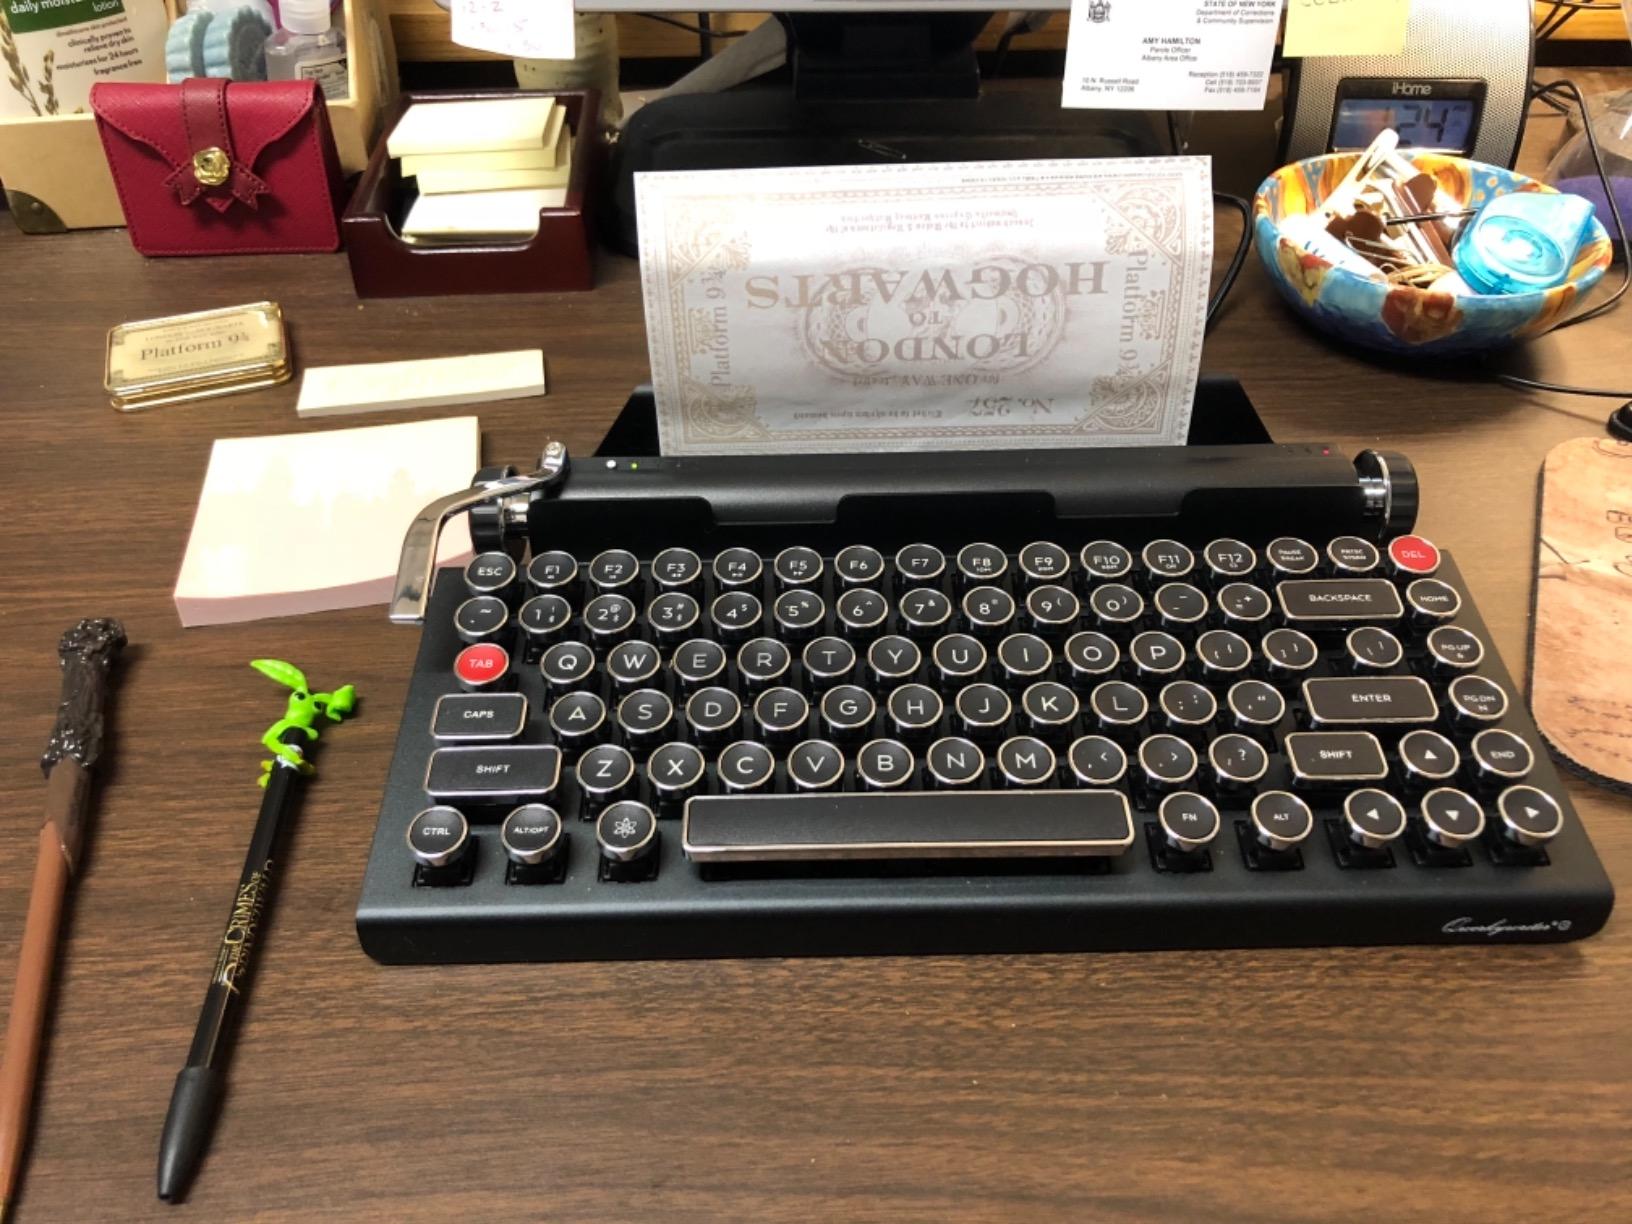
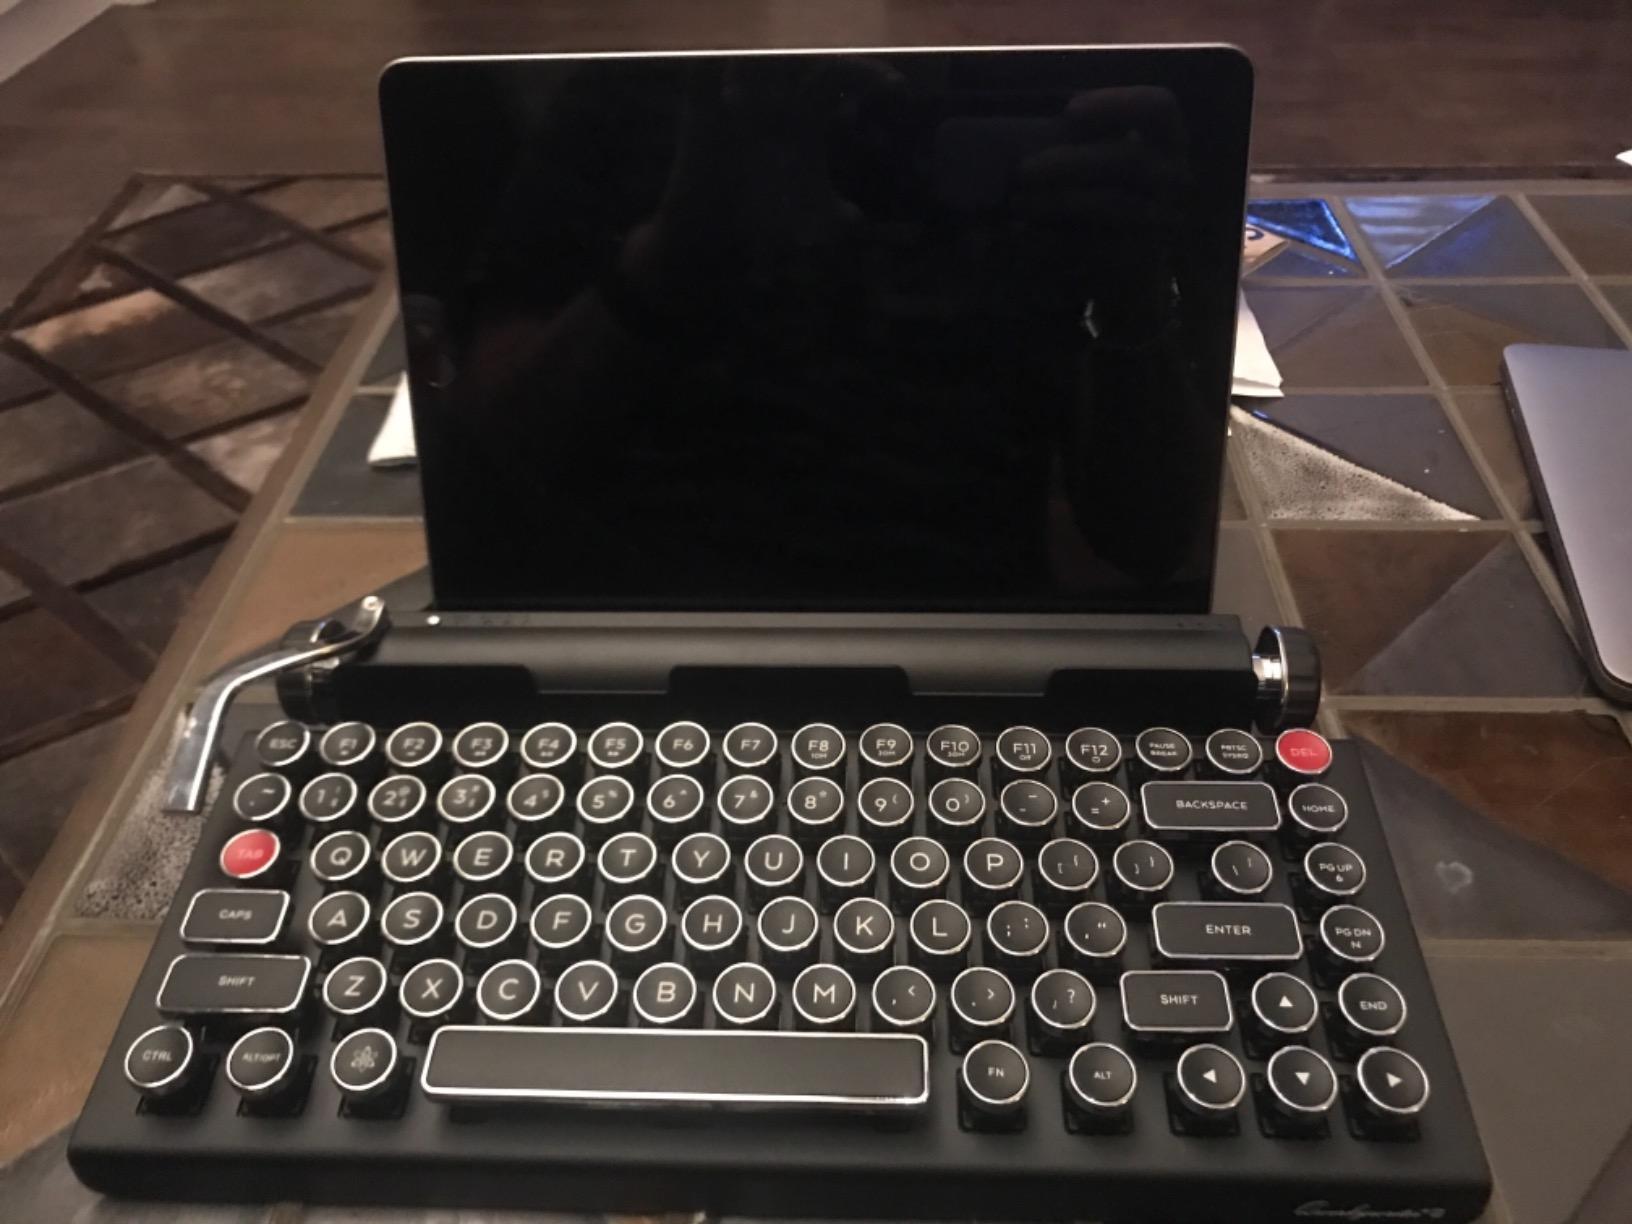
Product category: keyboard
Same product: yes